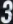
Number: 3